Answer in natural language. Considering the relative positions, where is framed landscape painting with airship (highlighted by a blue box) with respect to dark brown dresser (highlighted by a red box)? Choose between the following options: below or above
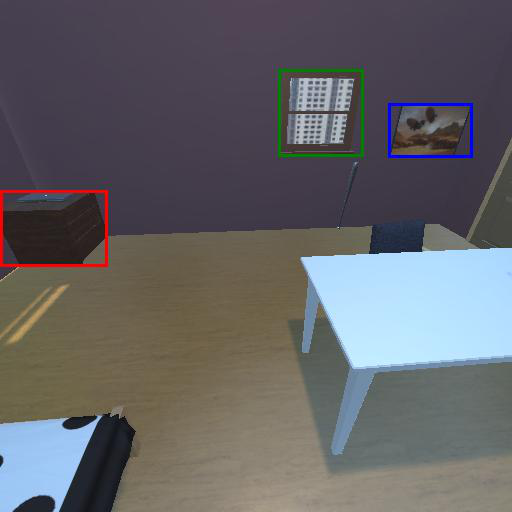
<answer>above</answer>